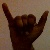
The image shows a hand gesture representing the letter 'Y' in Indian Sign Language.